The Monarch of the Glen (painting)

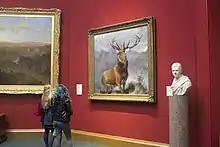

It was exhibited in London in 1851, 1874 and 1890. From the collection of William Denison, 1st Earl of Londesborough it passed in 1884 to Henry Eaton, 1st Baron Cheylesmore after whose death in 1891 it realized £7,245 at his sale at Christie's in May 1892, where it was bought by Agnew's, who resold it to T. Barratt for £8,000. In 1916 he resold it at Christie's for £5,250. The price in 1892 was the highest made by a Landseer before the 1960s, with the exception of a rumoured price of £10,000 in a private sale of "The Otter Hunt" in 1873, which would have then represented the highest price ever paid for a British painting.